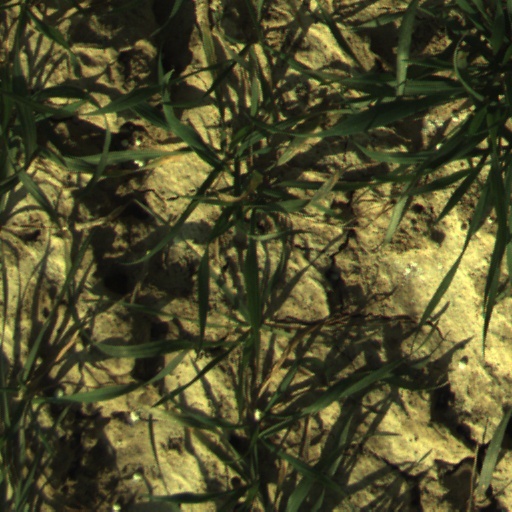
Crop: wheat